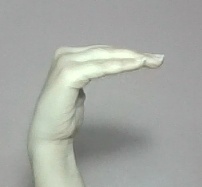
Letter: haa